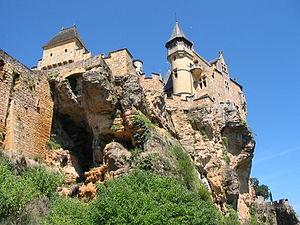
Château de Montfort (Vitrac, Dordogne, France)
Vitrac est une commune française située dans le département de la Dordogne, en région Nouvelle-Aquitaine.